Nadiem Amiri

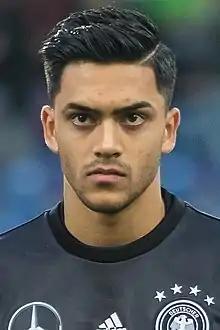
Amiri with Germany U21 in 2016

Nadiem Amiri (born 27 October 1996) is a German professional footballer who plays as an attacking midfielder for club Mainz 05 and the Germany national team.